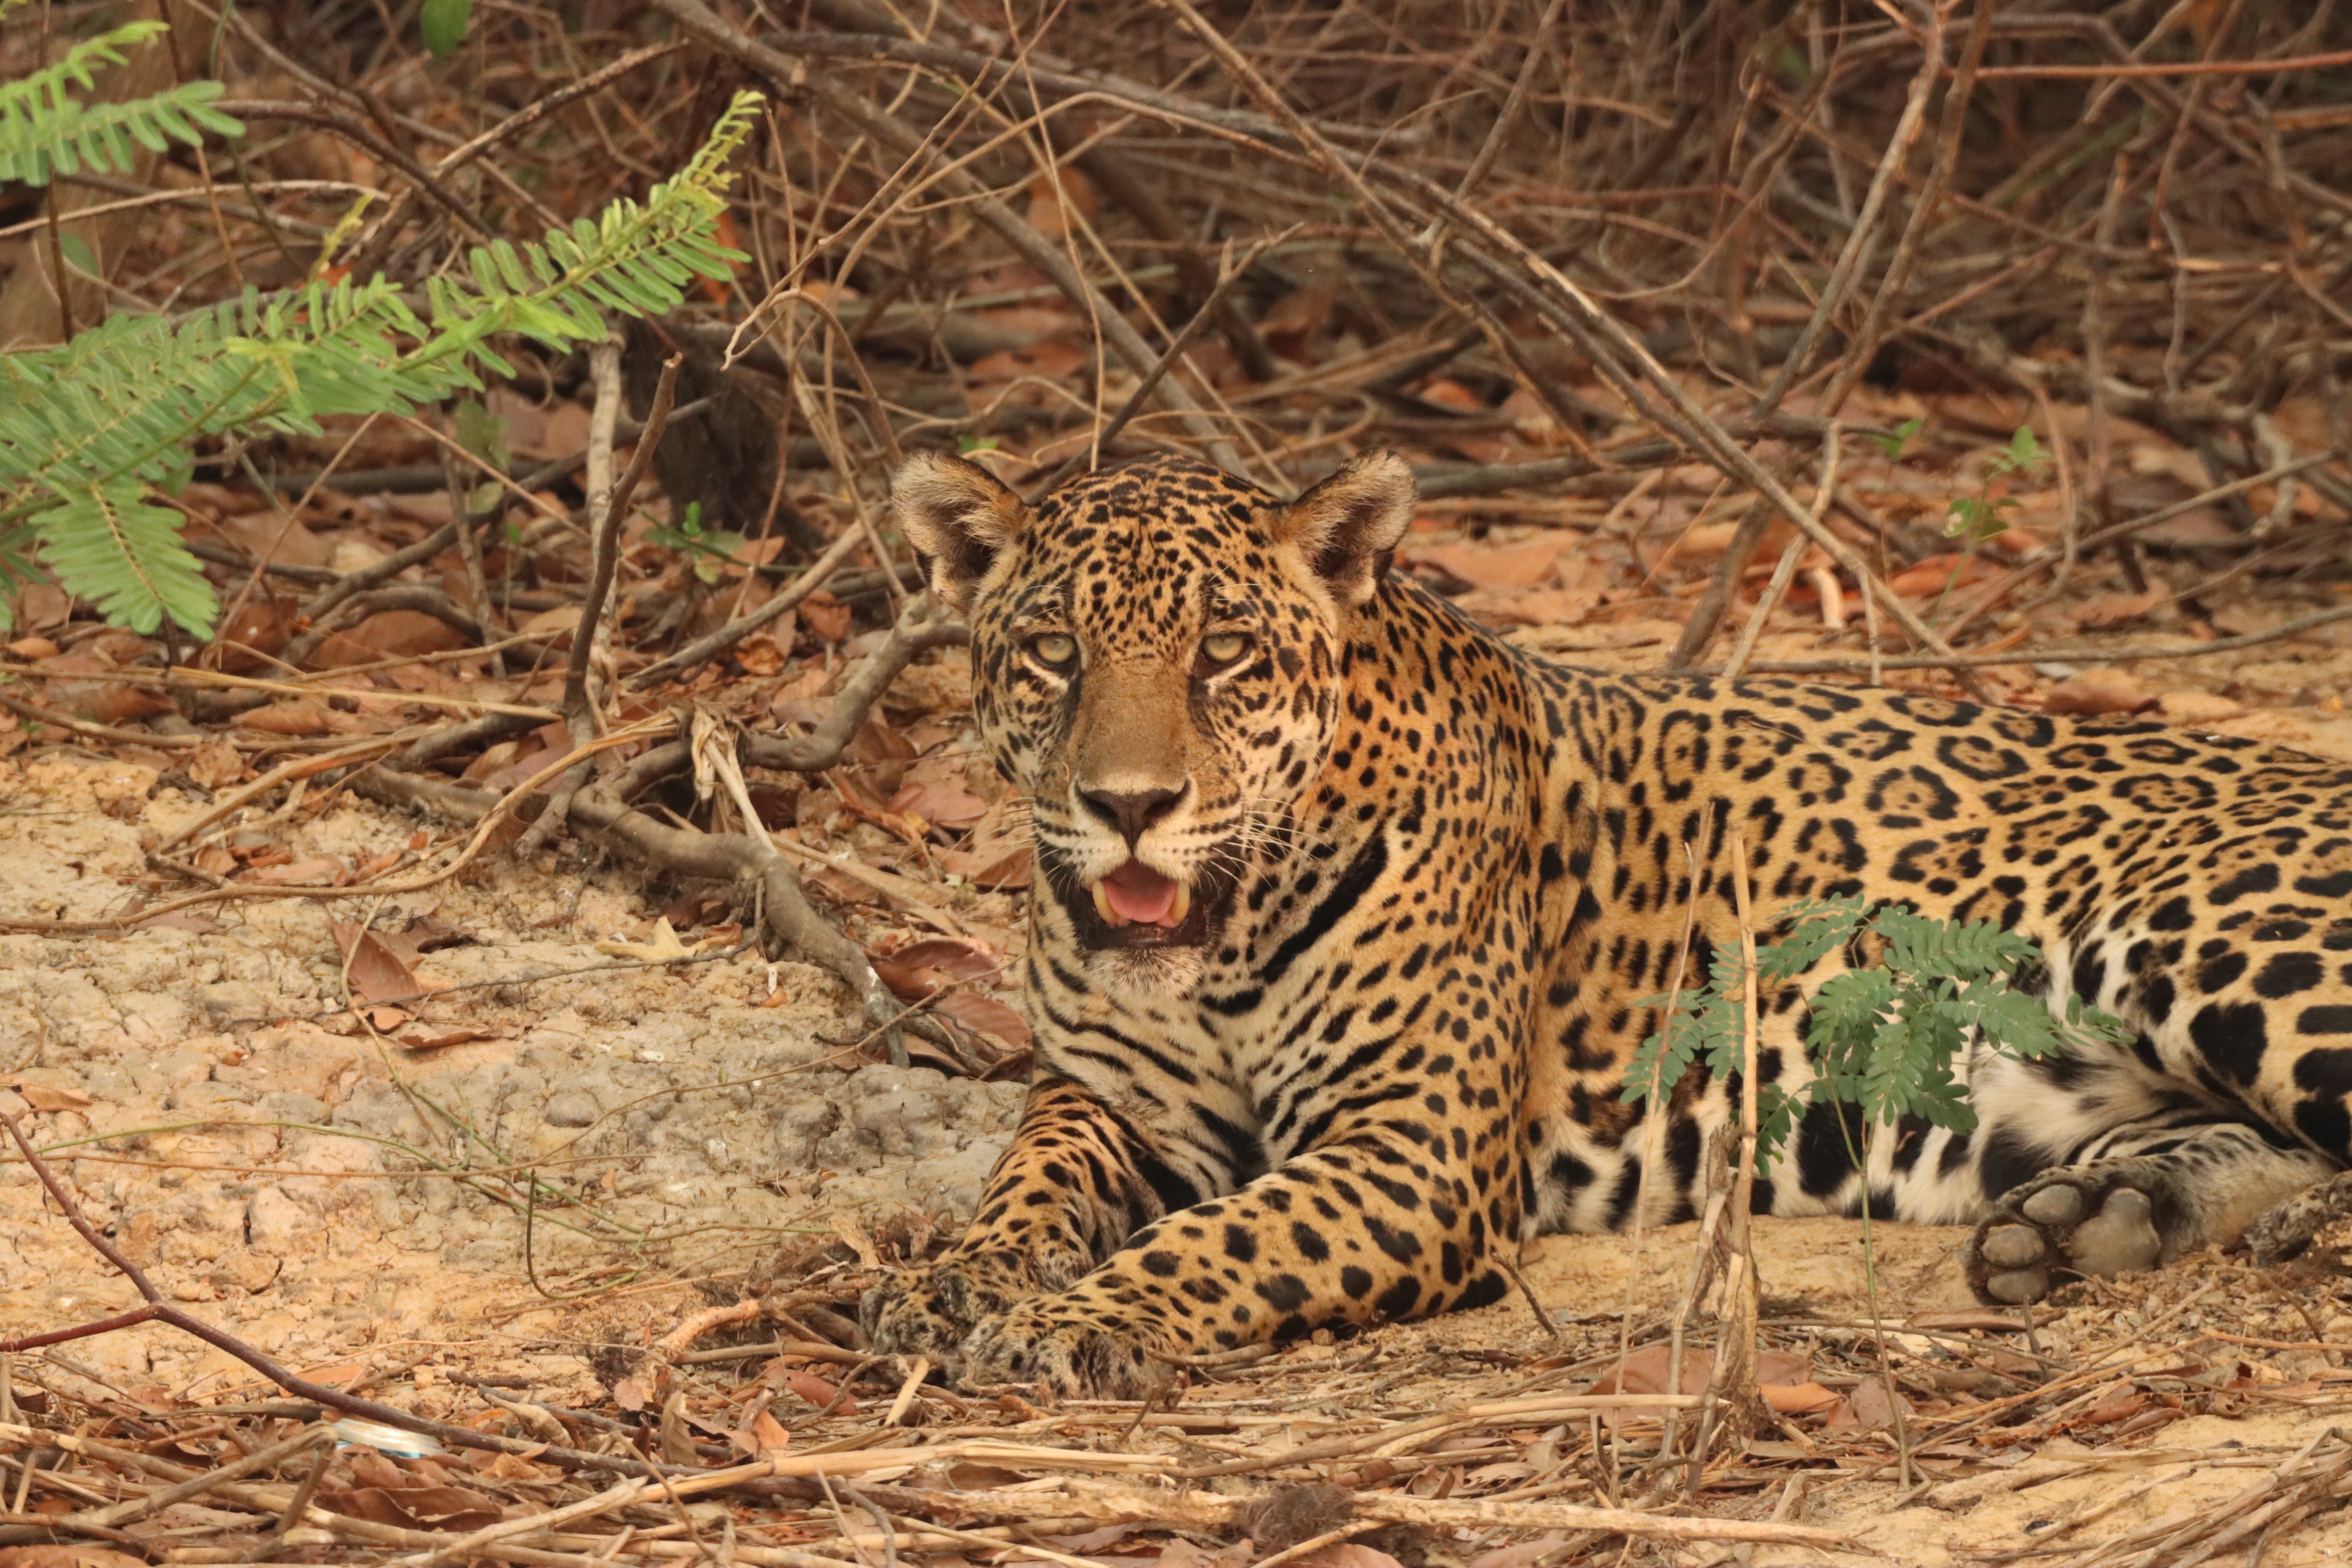
Jaguar: Pyte